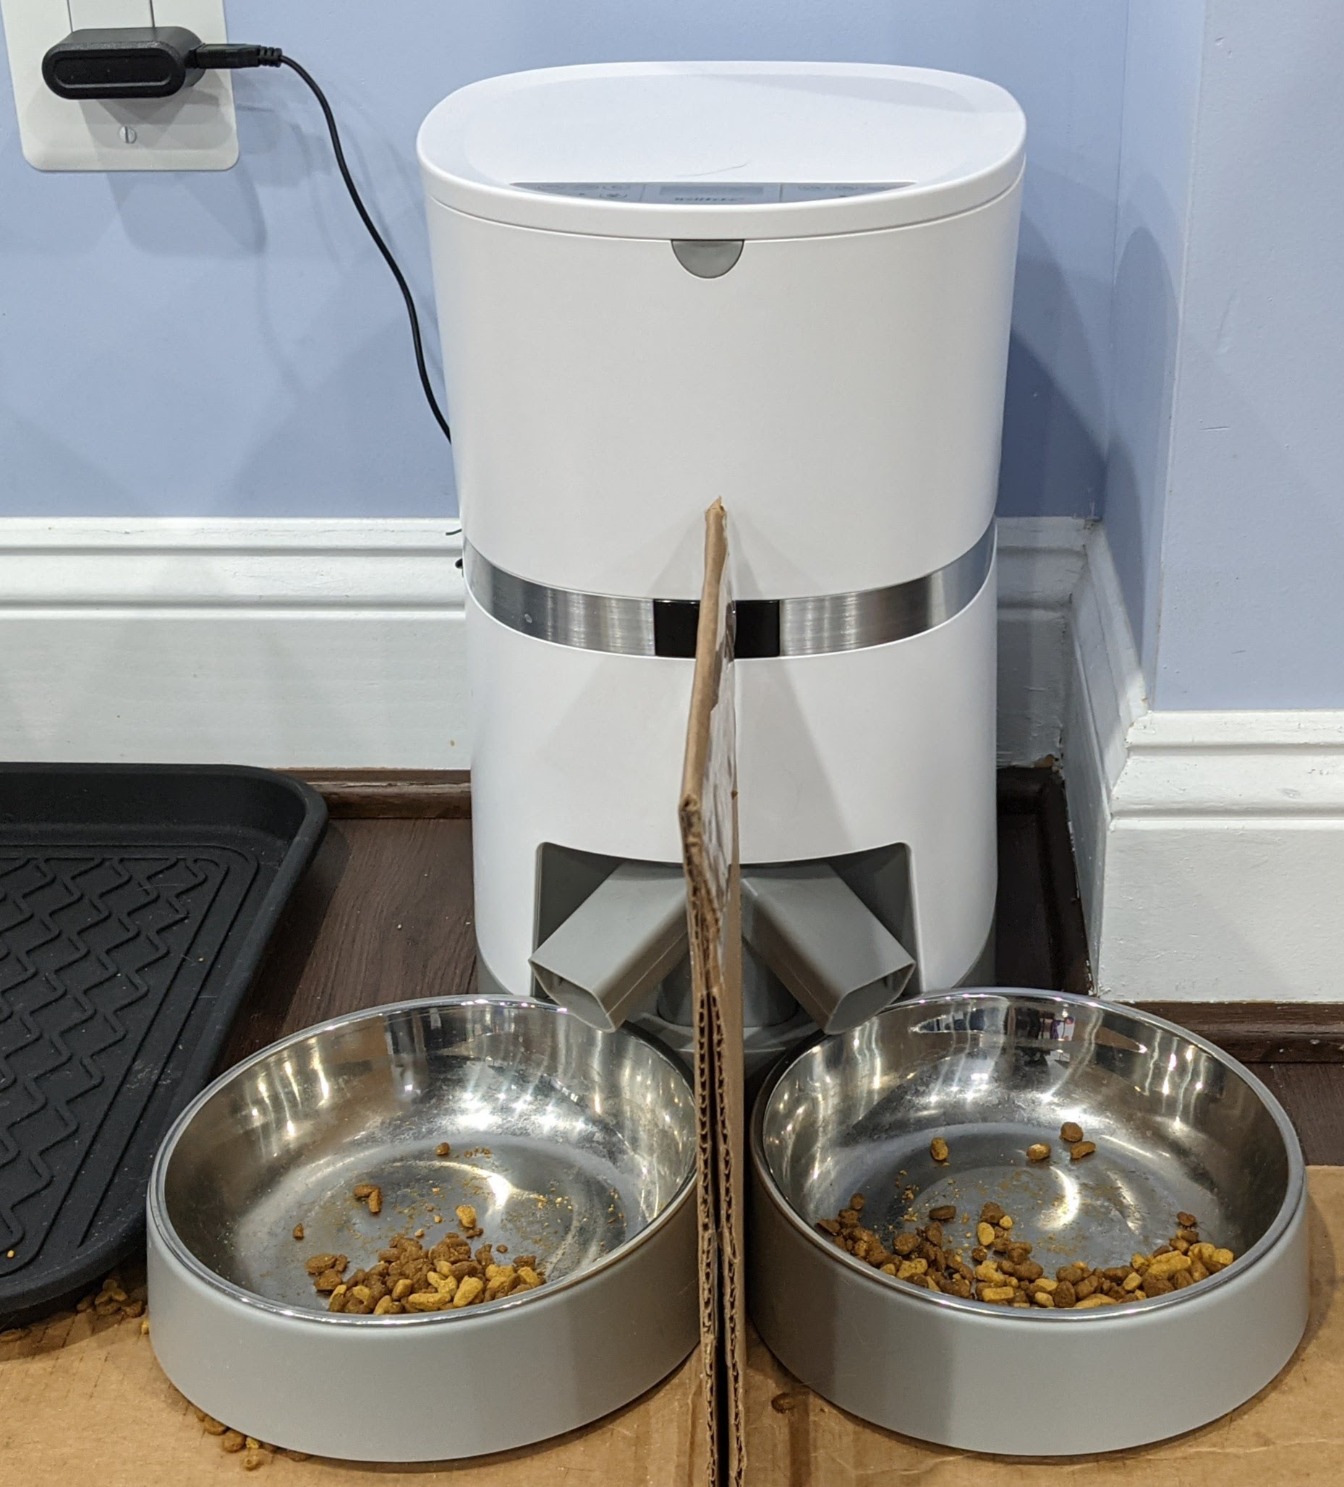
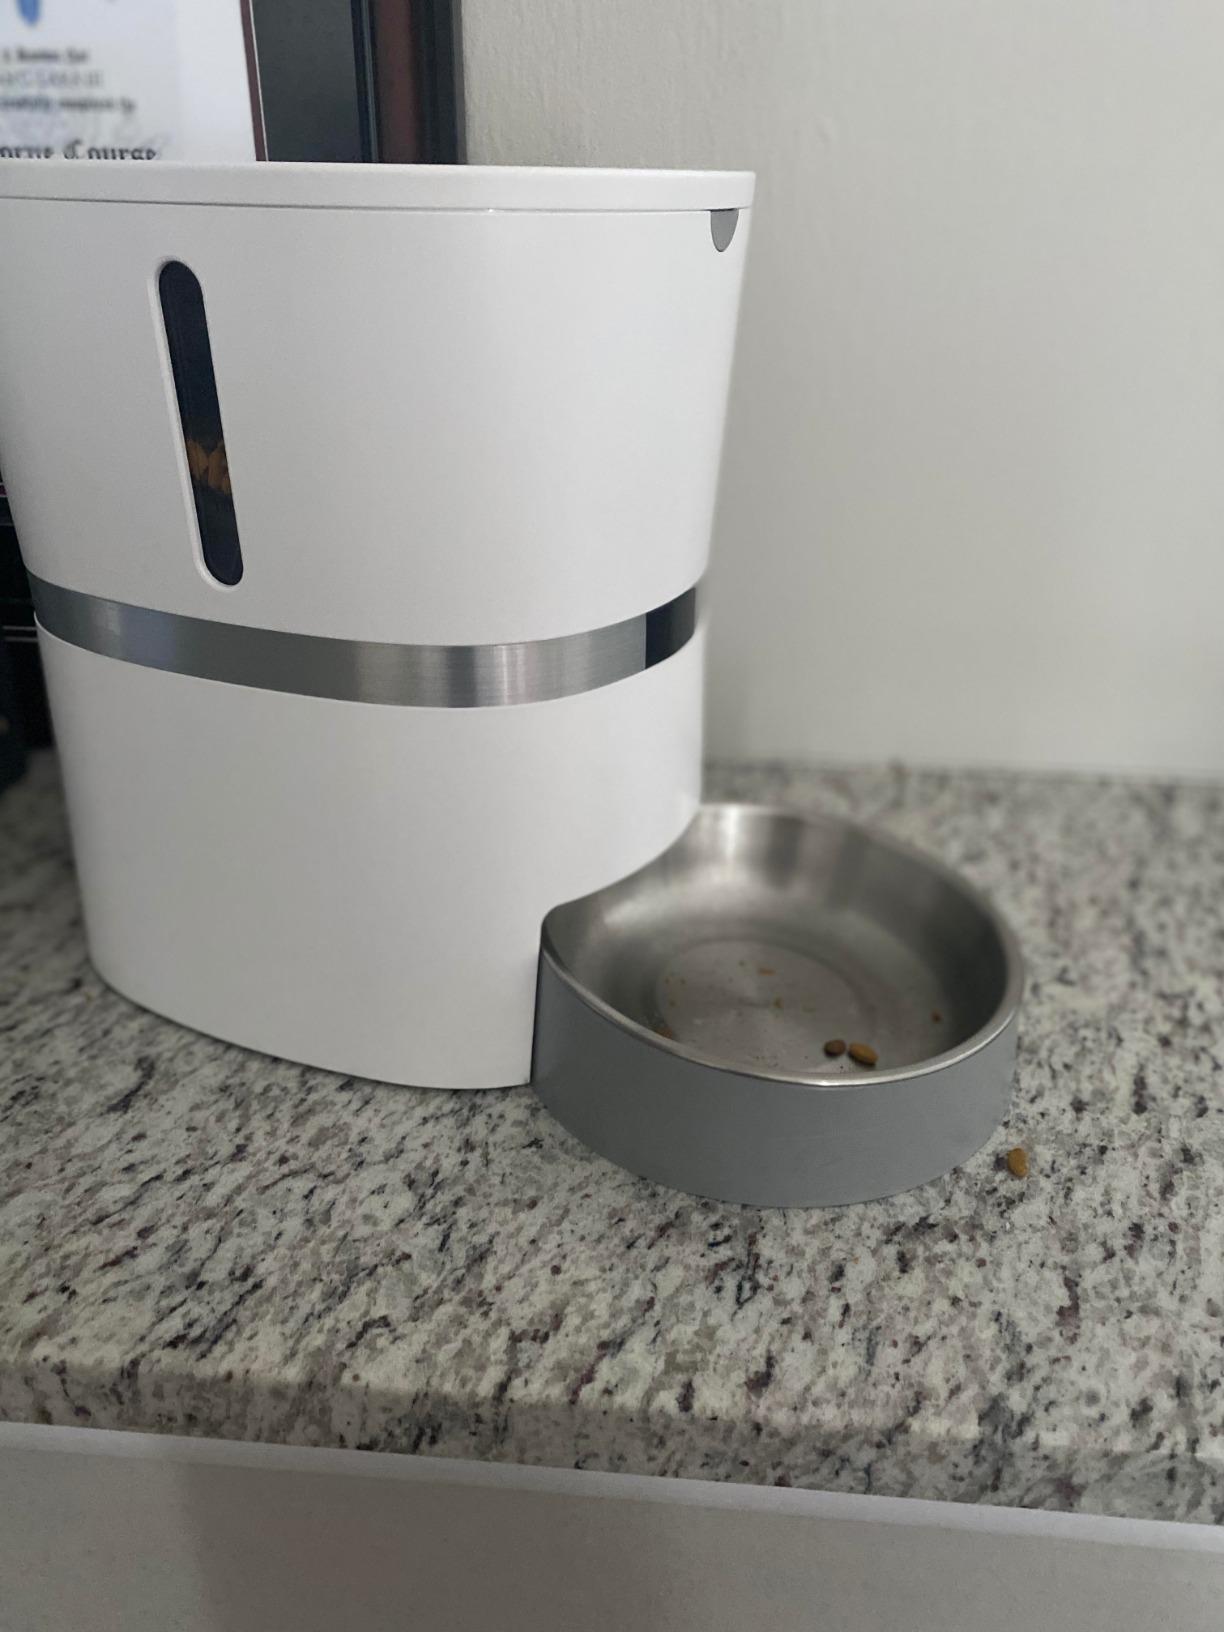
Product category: items_feeder
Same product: no